Thermoacoustic imaging

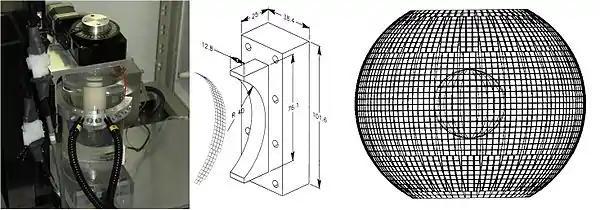
Fig. 8: First 3D thermoacoustic small animal scanner.

In order to capture sufficient thermoacoustic data to form an accurate 3D map of electromagnetic absorption, it is necessary to surround the anatomy being imaged with a 2D array of transducers. The world's first 3D thermoacoustic animal scanner (Fig. 8: left panel) accomplished this by combining a cylindrical array of 128 transducers (Fig. 8: center panel) with rotation of the animal being imaged about the vertical axis. The net result was to capture thermoacoustic data over the surface of a sphere surrounding the animal being imaged (Fig. 8: right panel). This device was capable of visualizing structures as small as 1/3 millimeter. An animated 3D image of the vasculature in the head of a mouse is displayed in Fig. 9. This animated image was acquired using near infrared radiation at 800 nm, where optical absorption by blood is higher than surrounding tissues. Therefore, the vasculature is preferentially visualized.